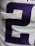
Number: 2